Sven Scholander

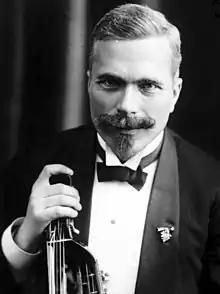

Sven Scholander (21 April 1860–14 December 1936) was a Swedish musician, singer, composer and sculptor. His musical innovations led to a revival in Swedish lute playing whilst his solo performances of Carl Michael Bellman reintroduced the works in their original form.